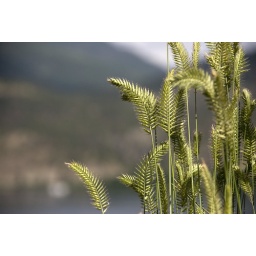
Green grass by Okanagan lake